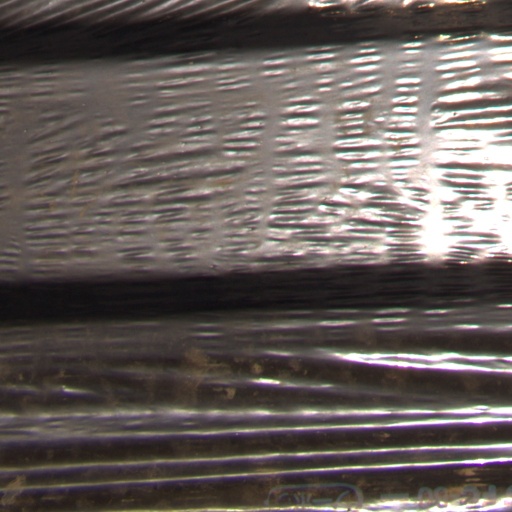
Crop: Jerusalem artichoke